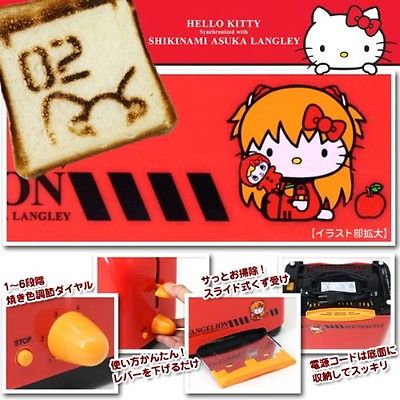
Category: toaster